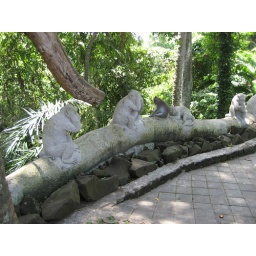
The holy monkey forest in Ubud; amazingly tranquil place, as long as you're not carrying foodstuffs.